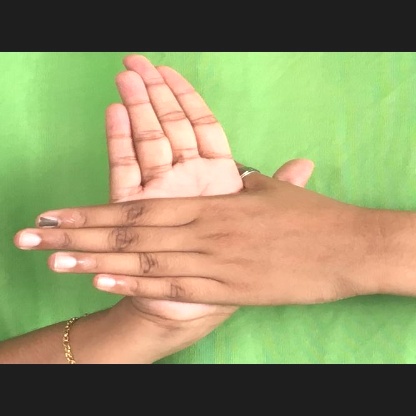
Mudra: Chakra